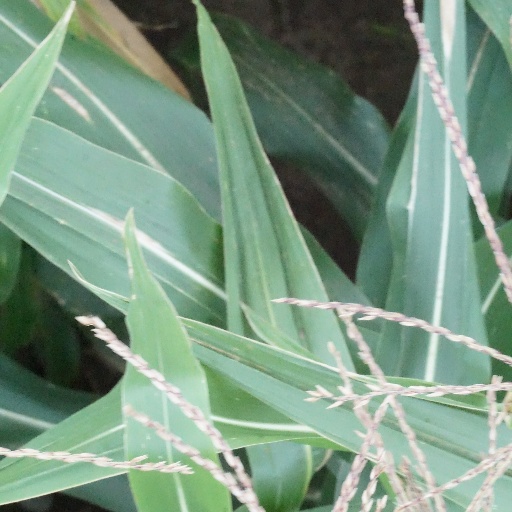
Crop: maize; corn